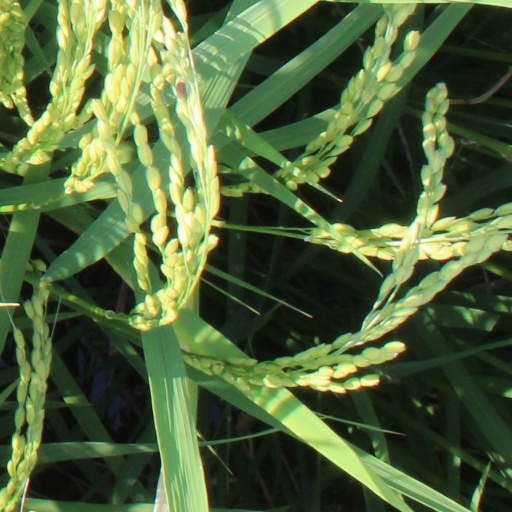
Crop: rice